European Train Control System

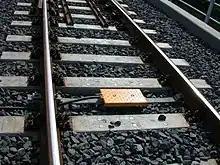
ETCS—"Eurobalise" transceiver, installed between rails, provides information to ETCS trains.

The European Train Control System (ETCS) is a train protection system designed to replace the many incompatible systems used by European railways, and railways outside of Europe. ETCS is the signalling and control component of the European Rail Traffic Management System (ERTMS).